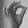
ASL letter: F